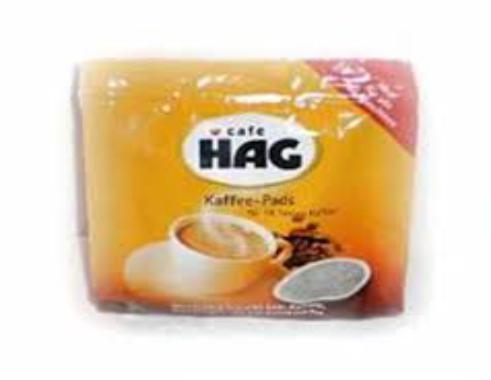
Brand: Cafe HAG
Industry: Food